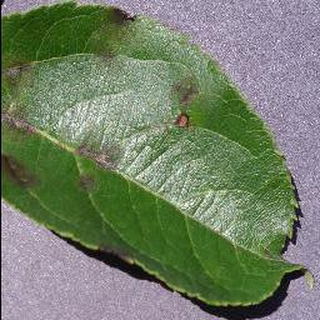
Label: apple_apple_scab